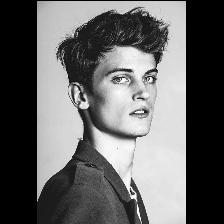
Label: Human